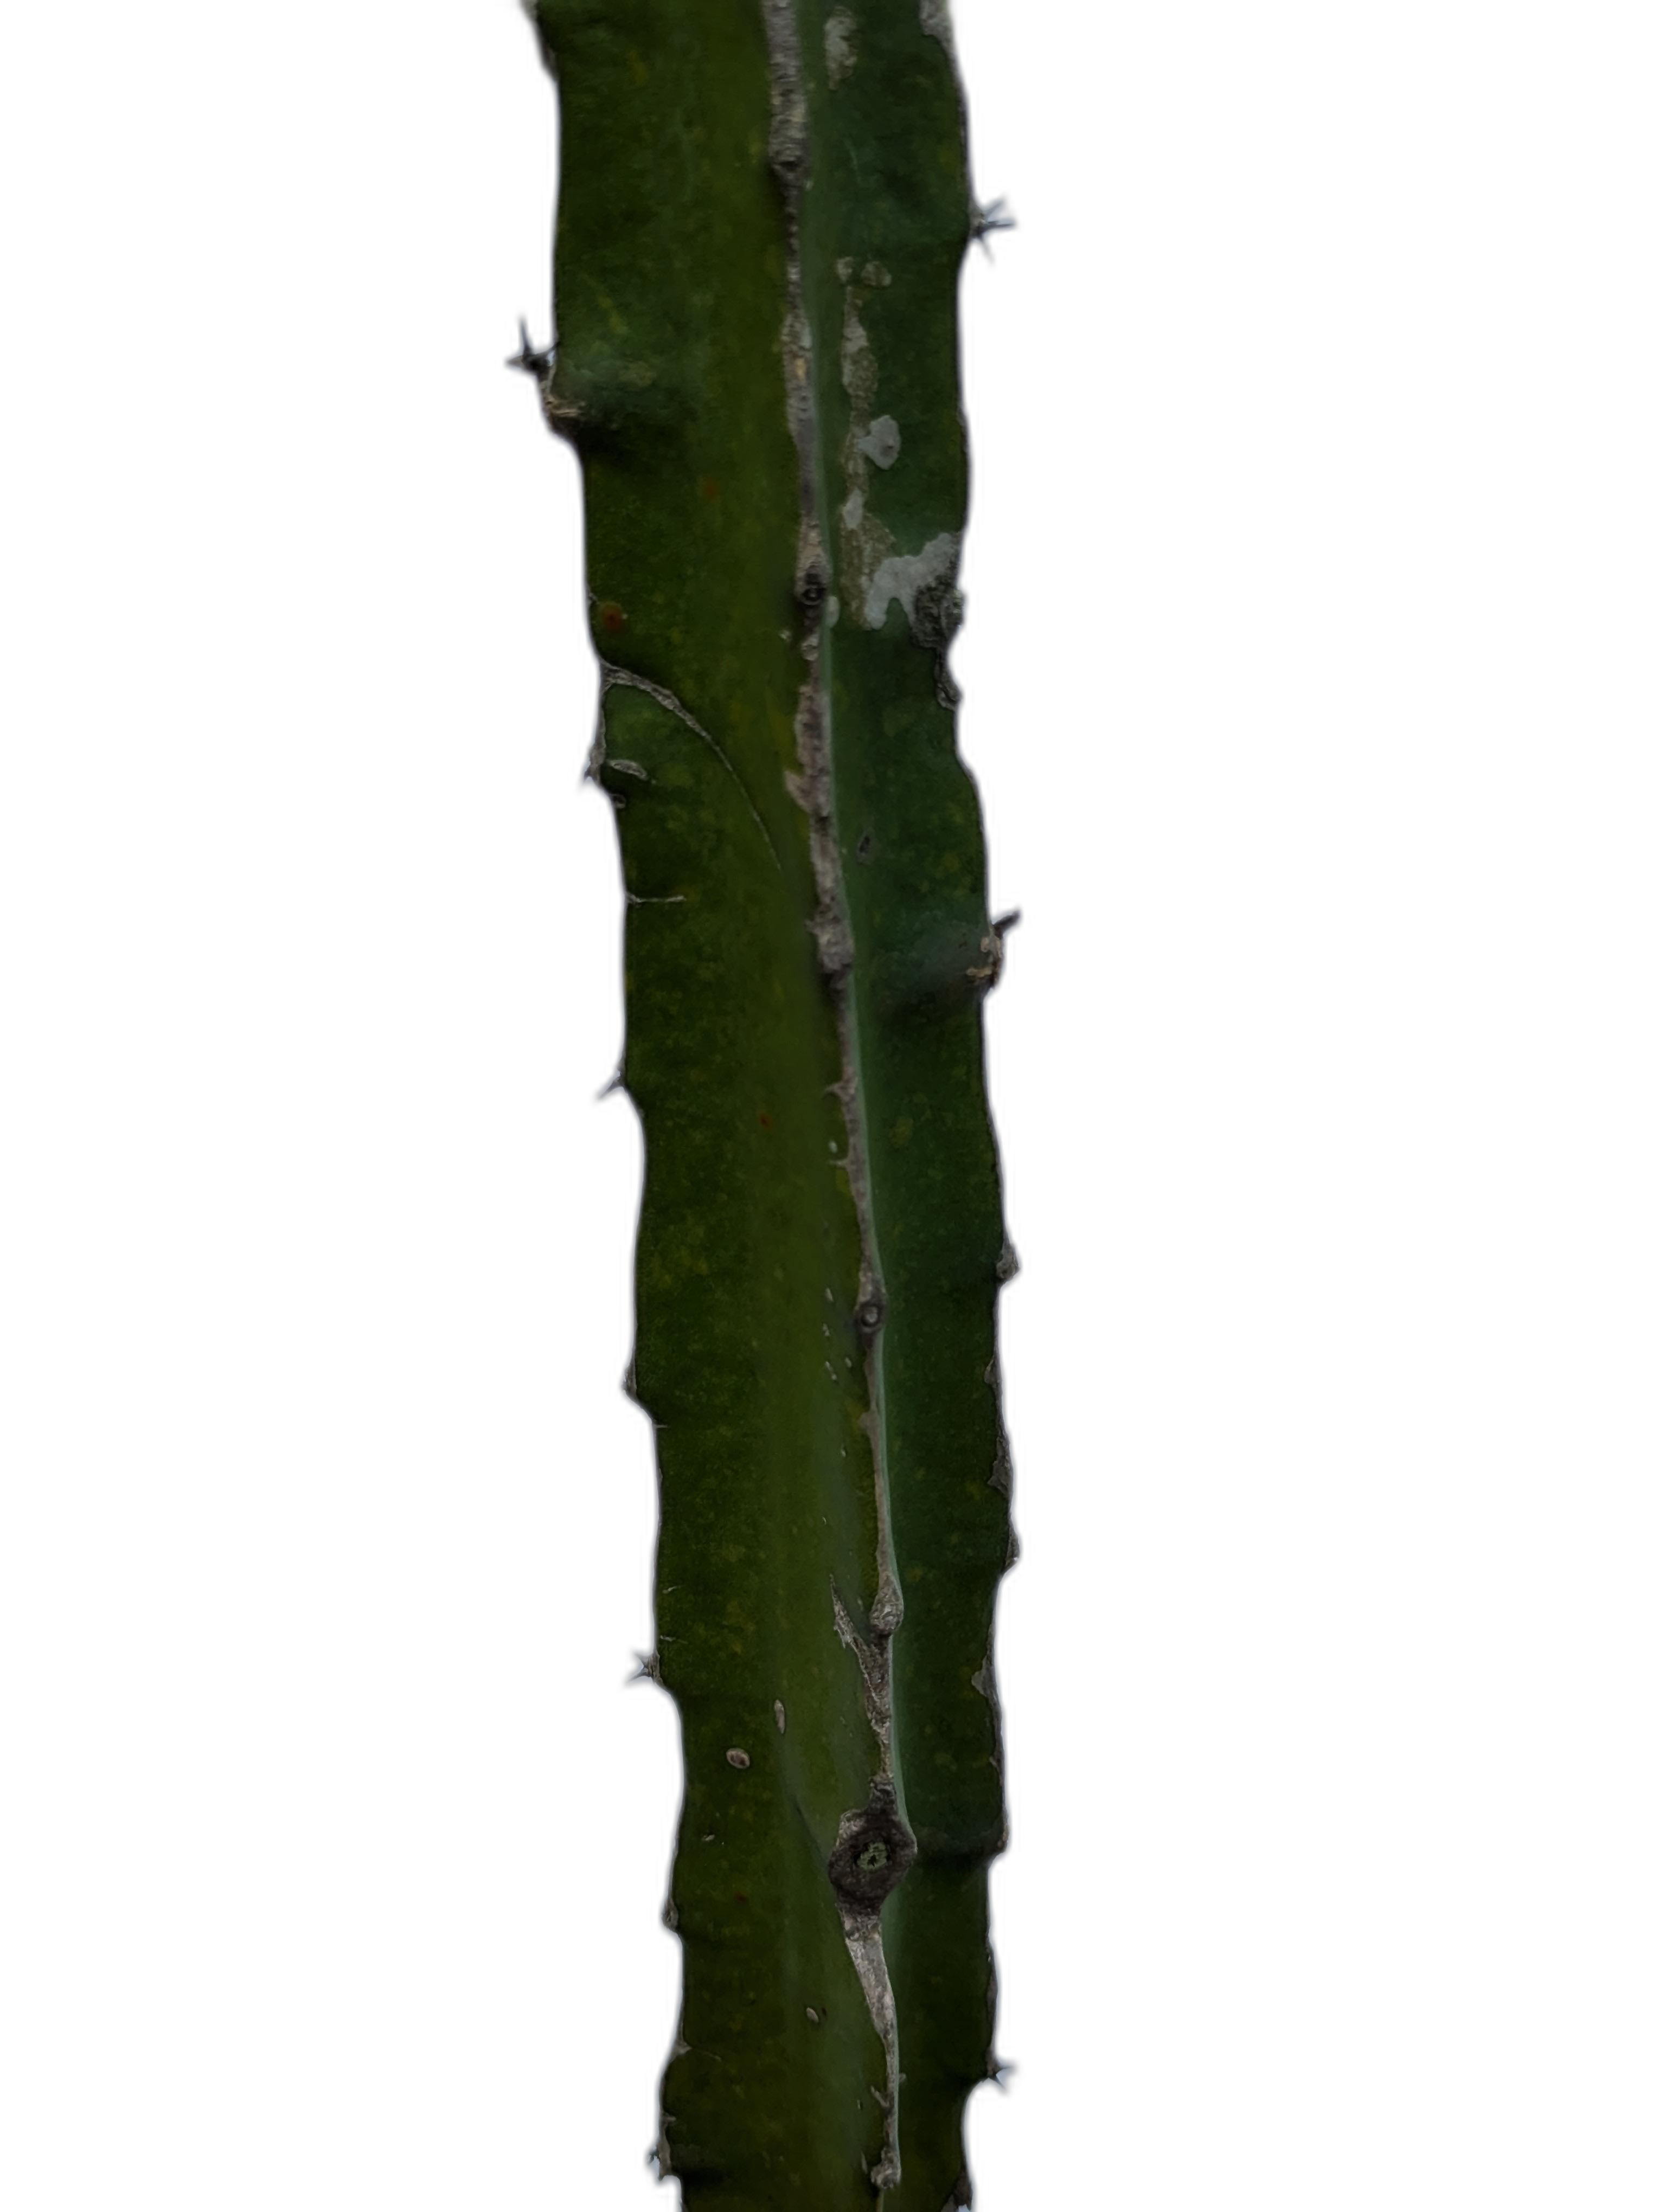
Label: Good leaf